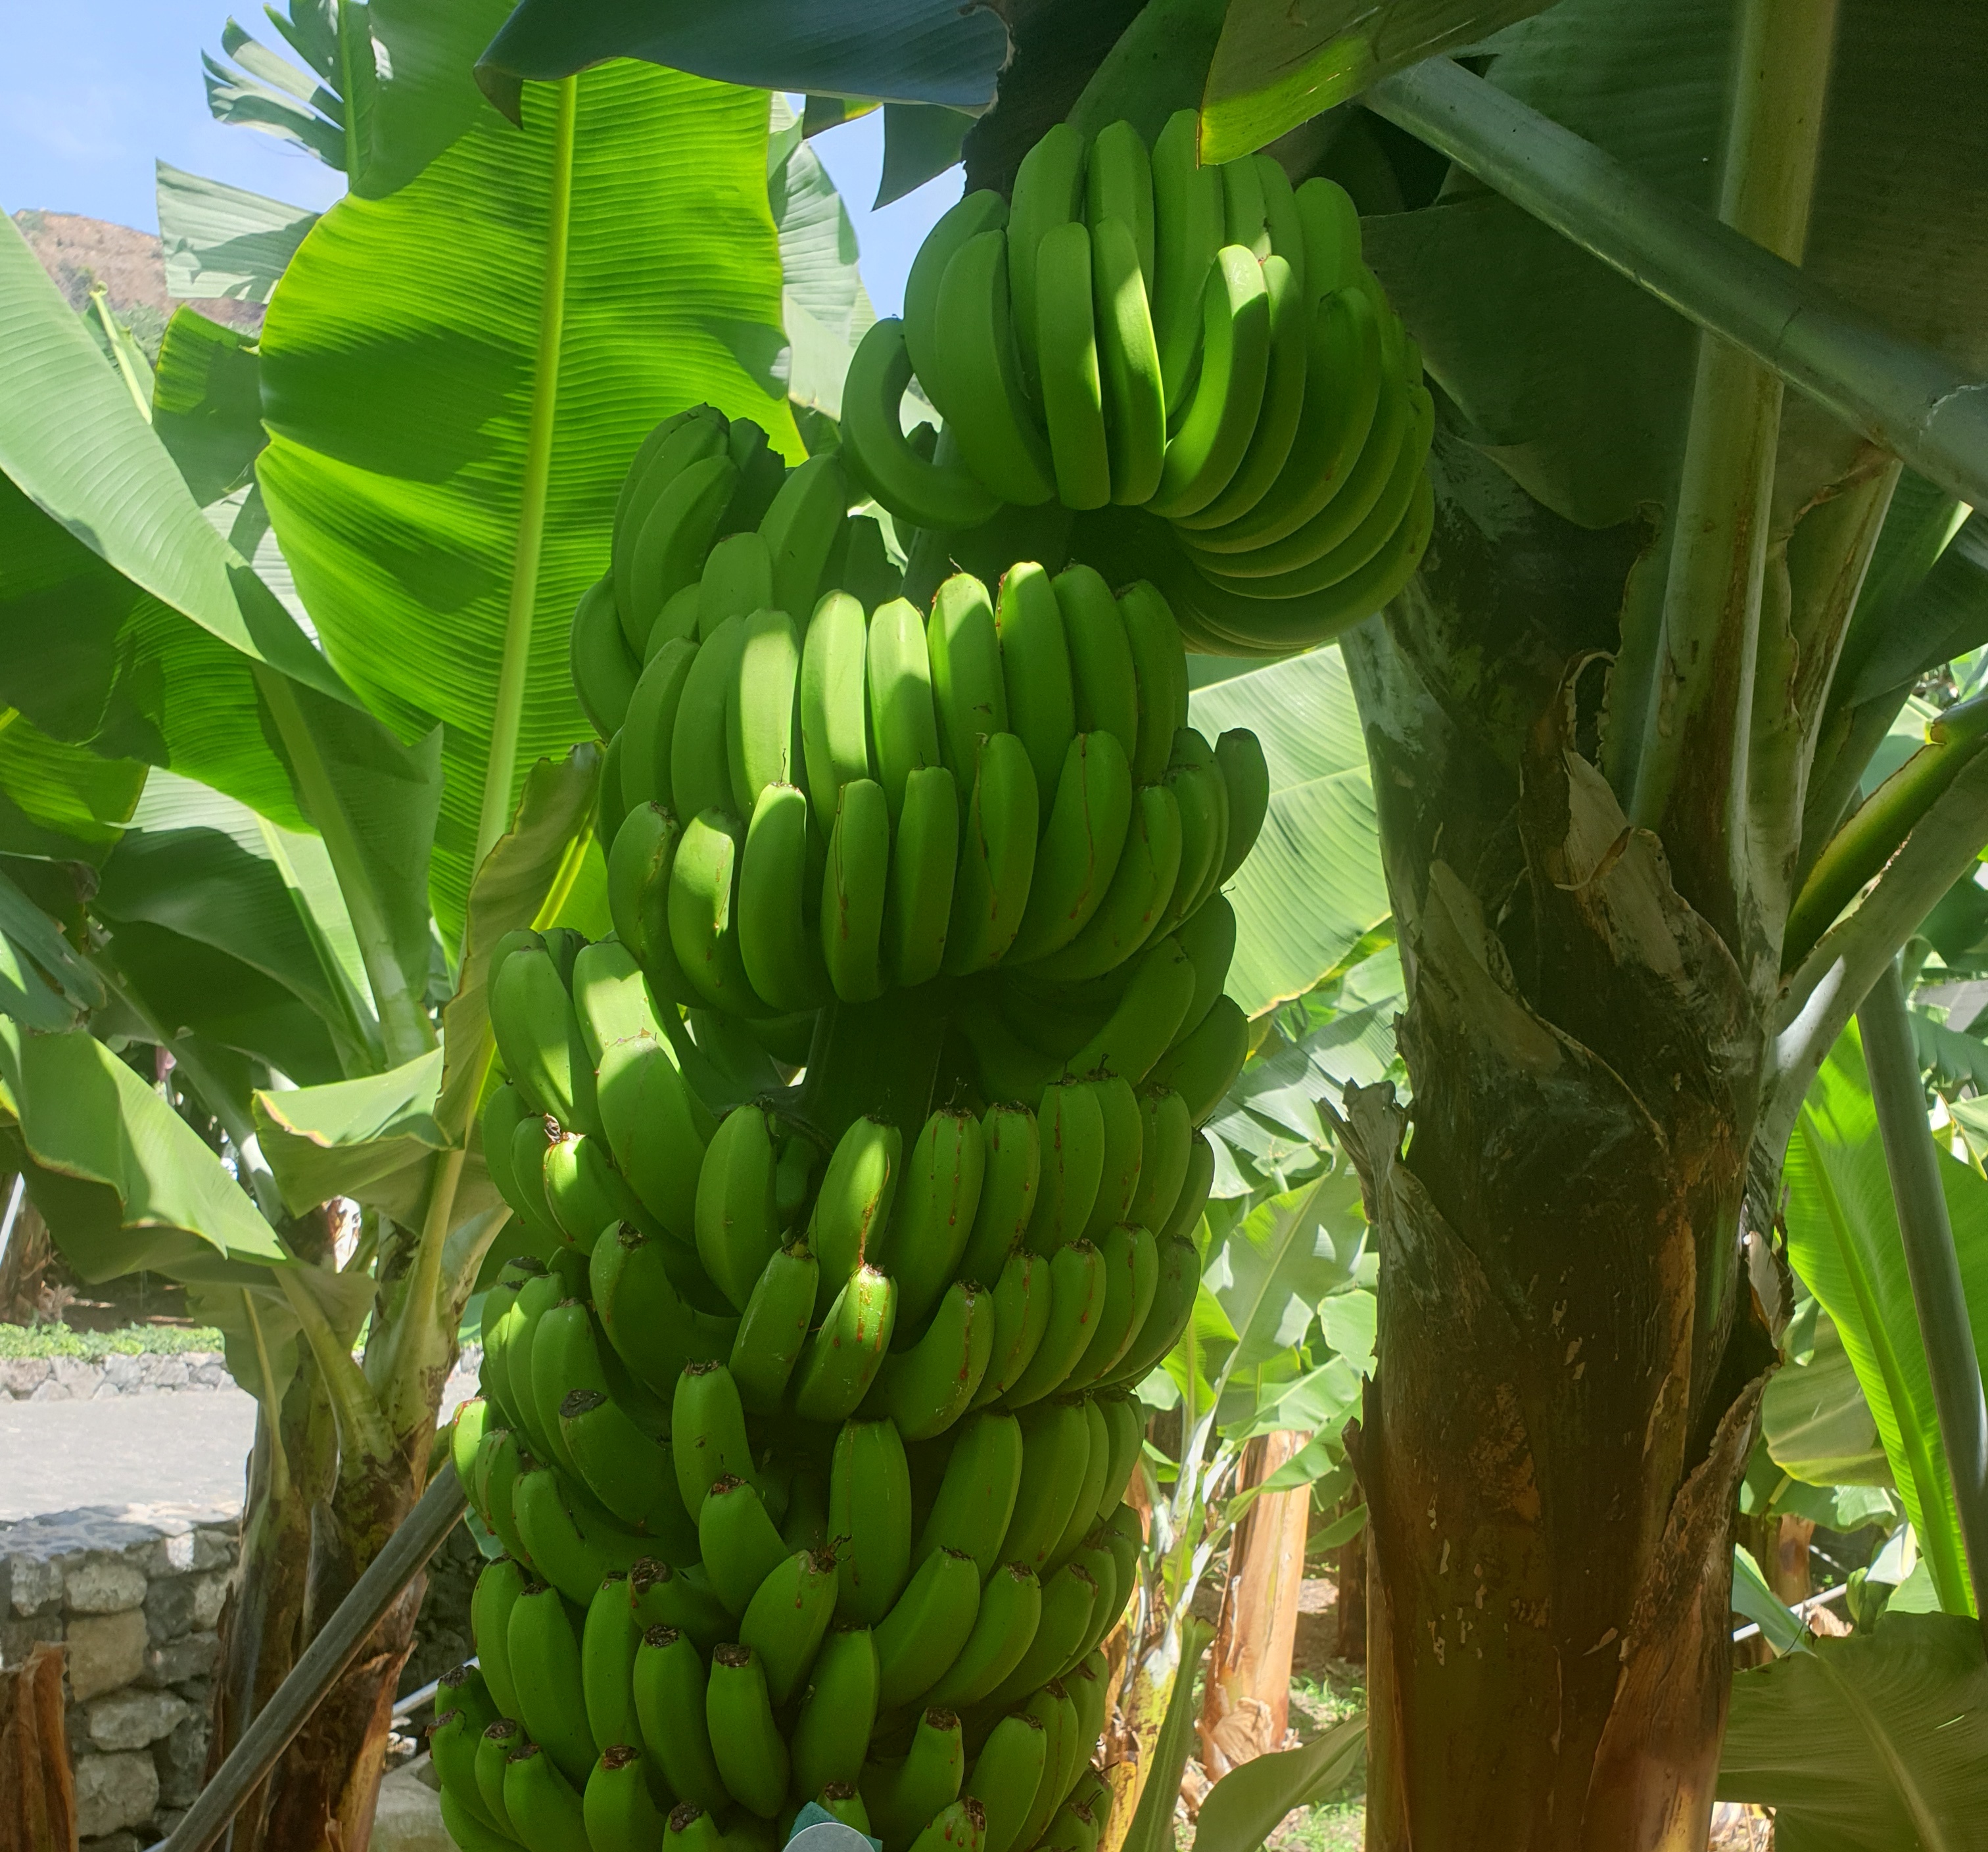
Label: Keep